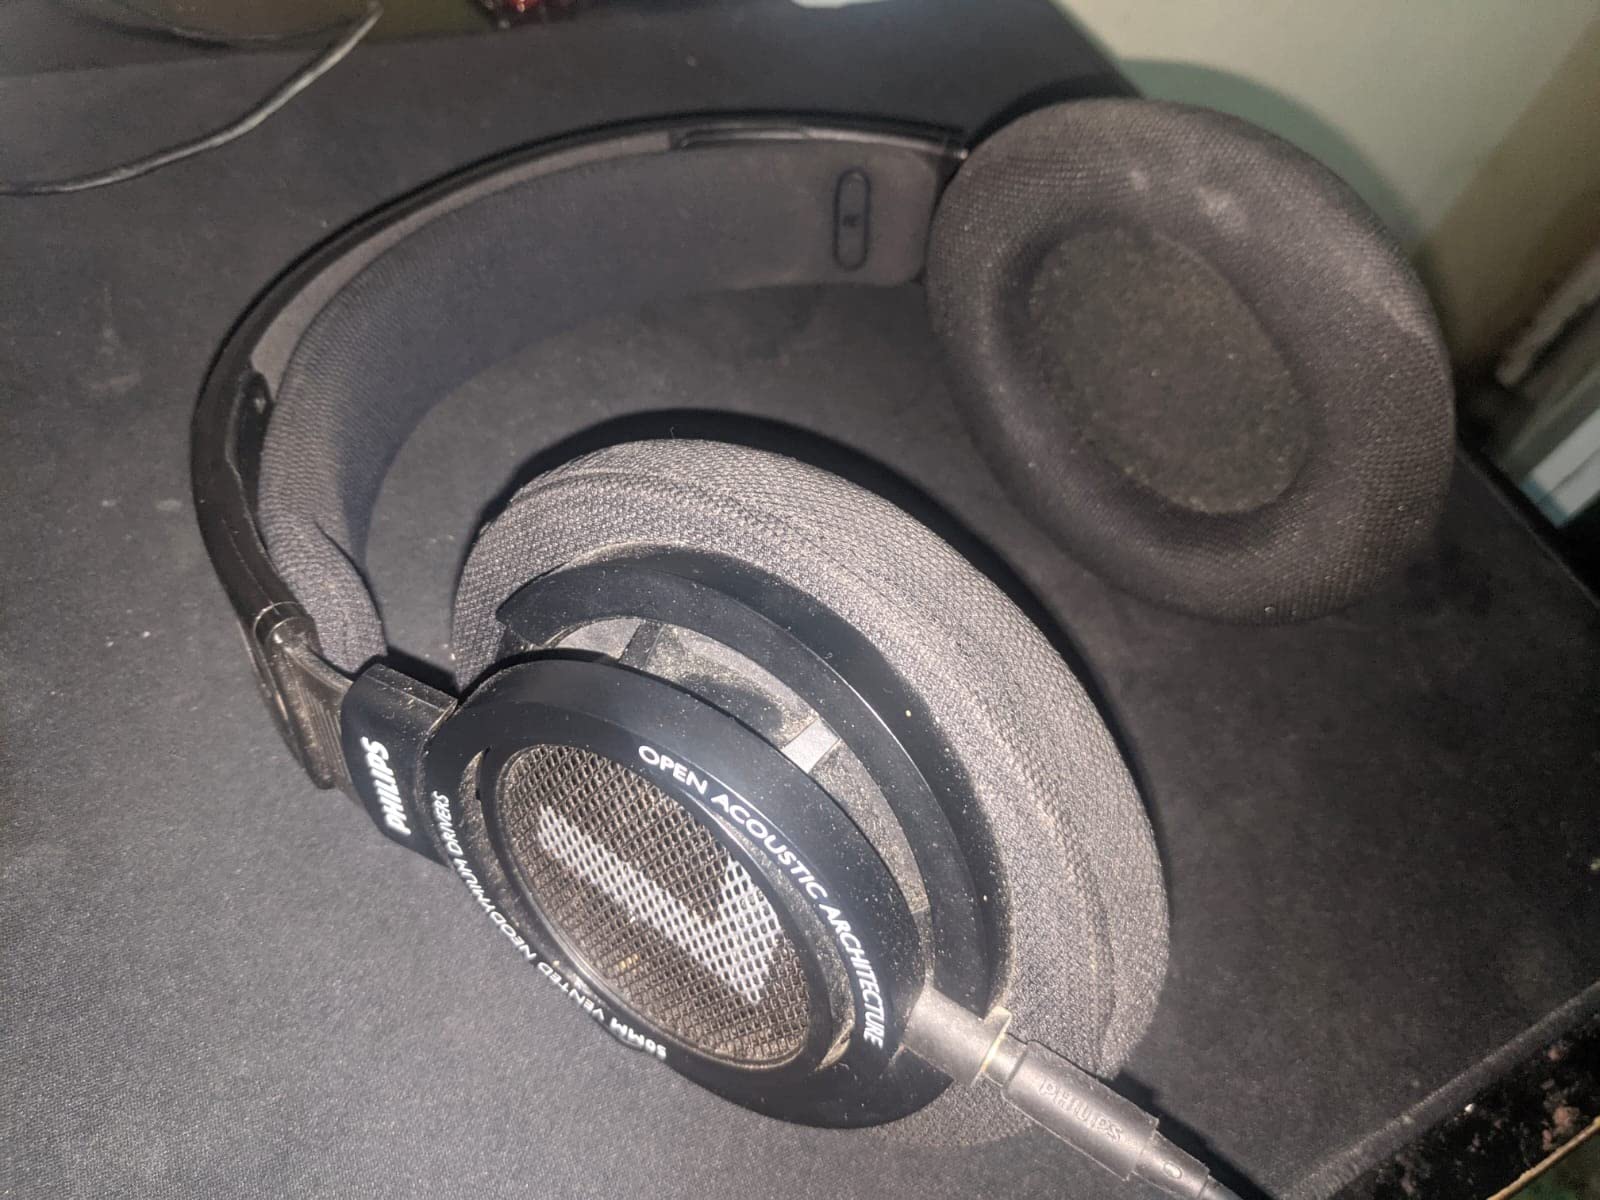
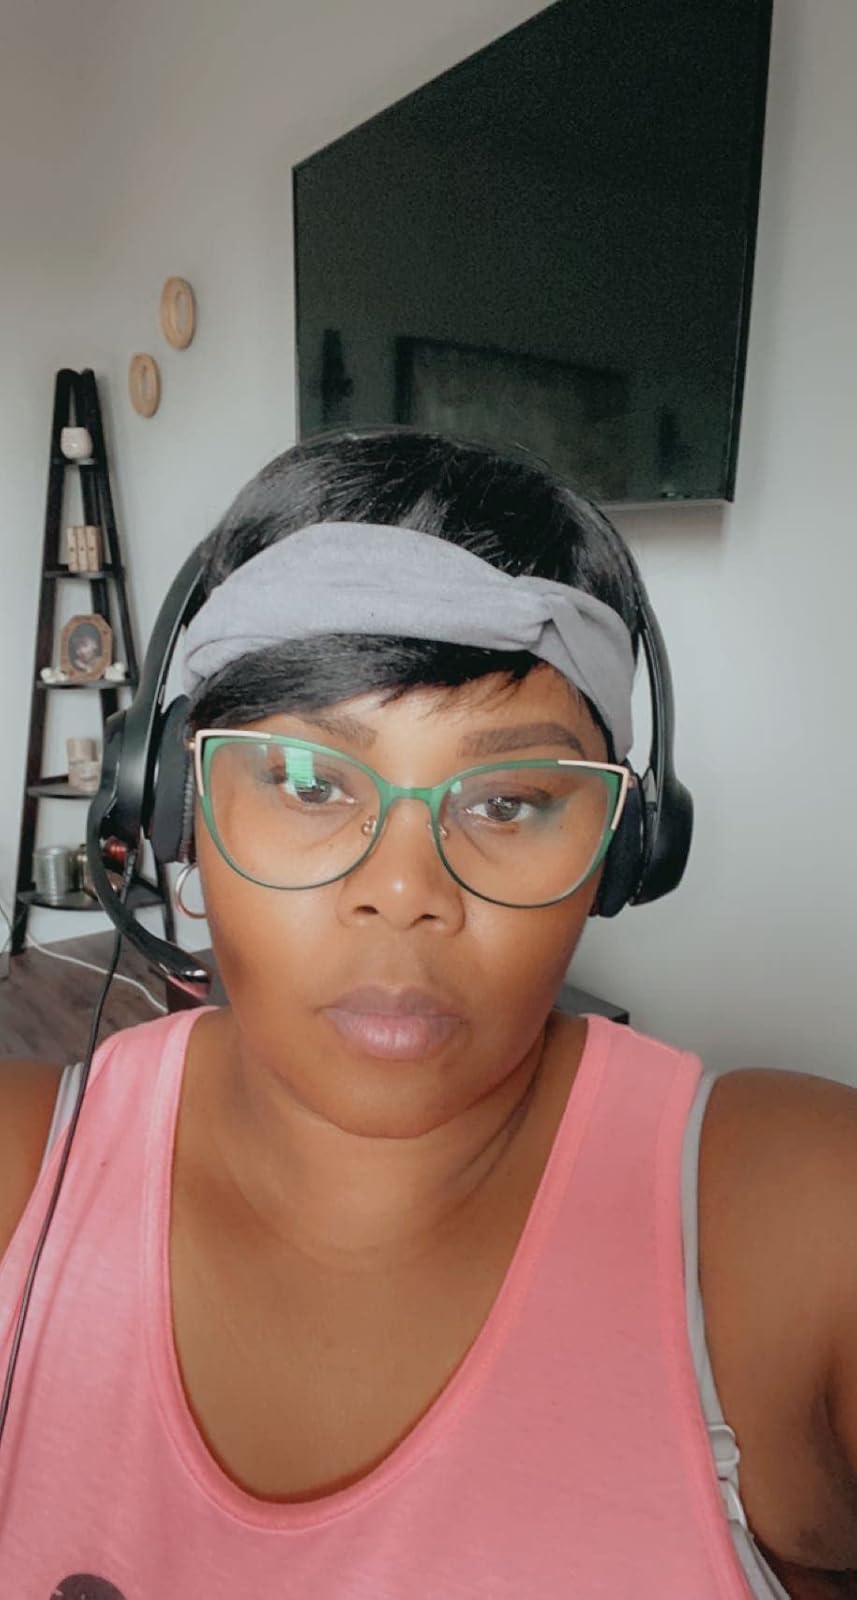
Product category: headphones
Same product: no